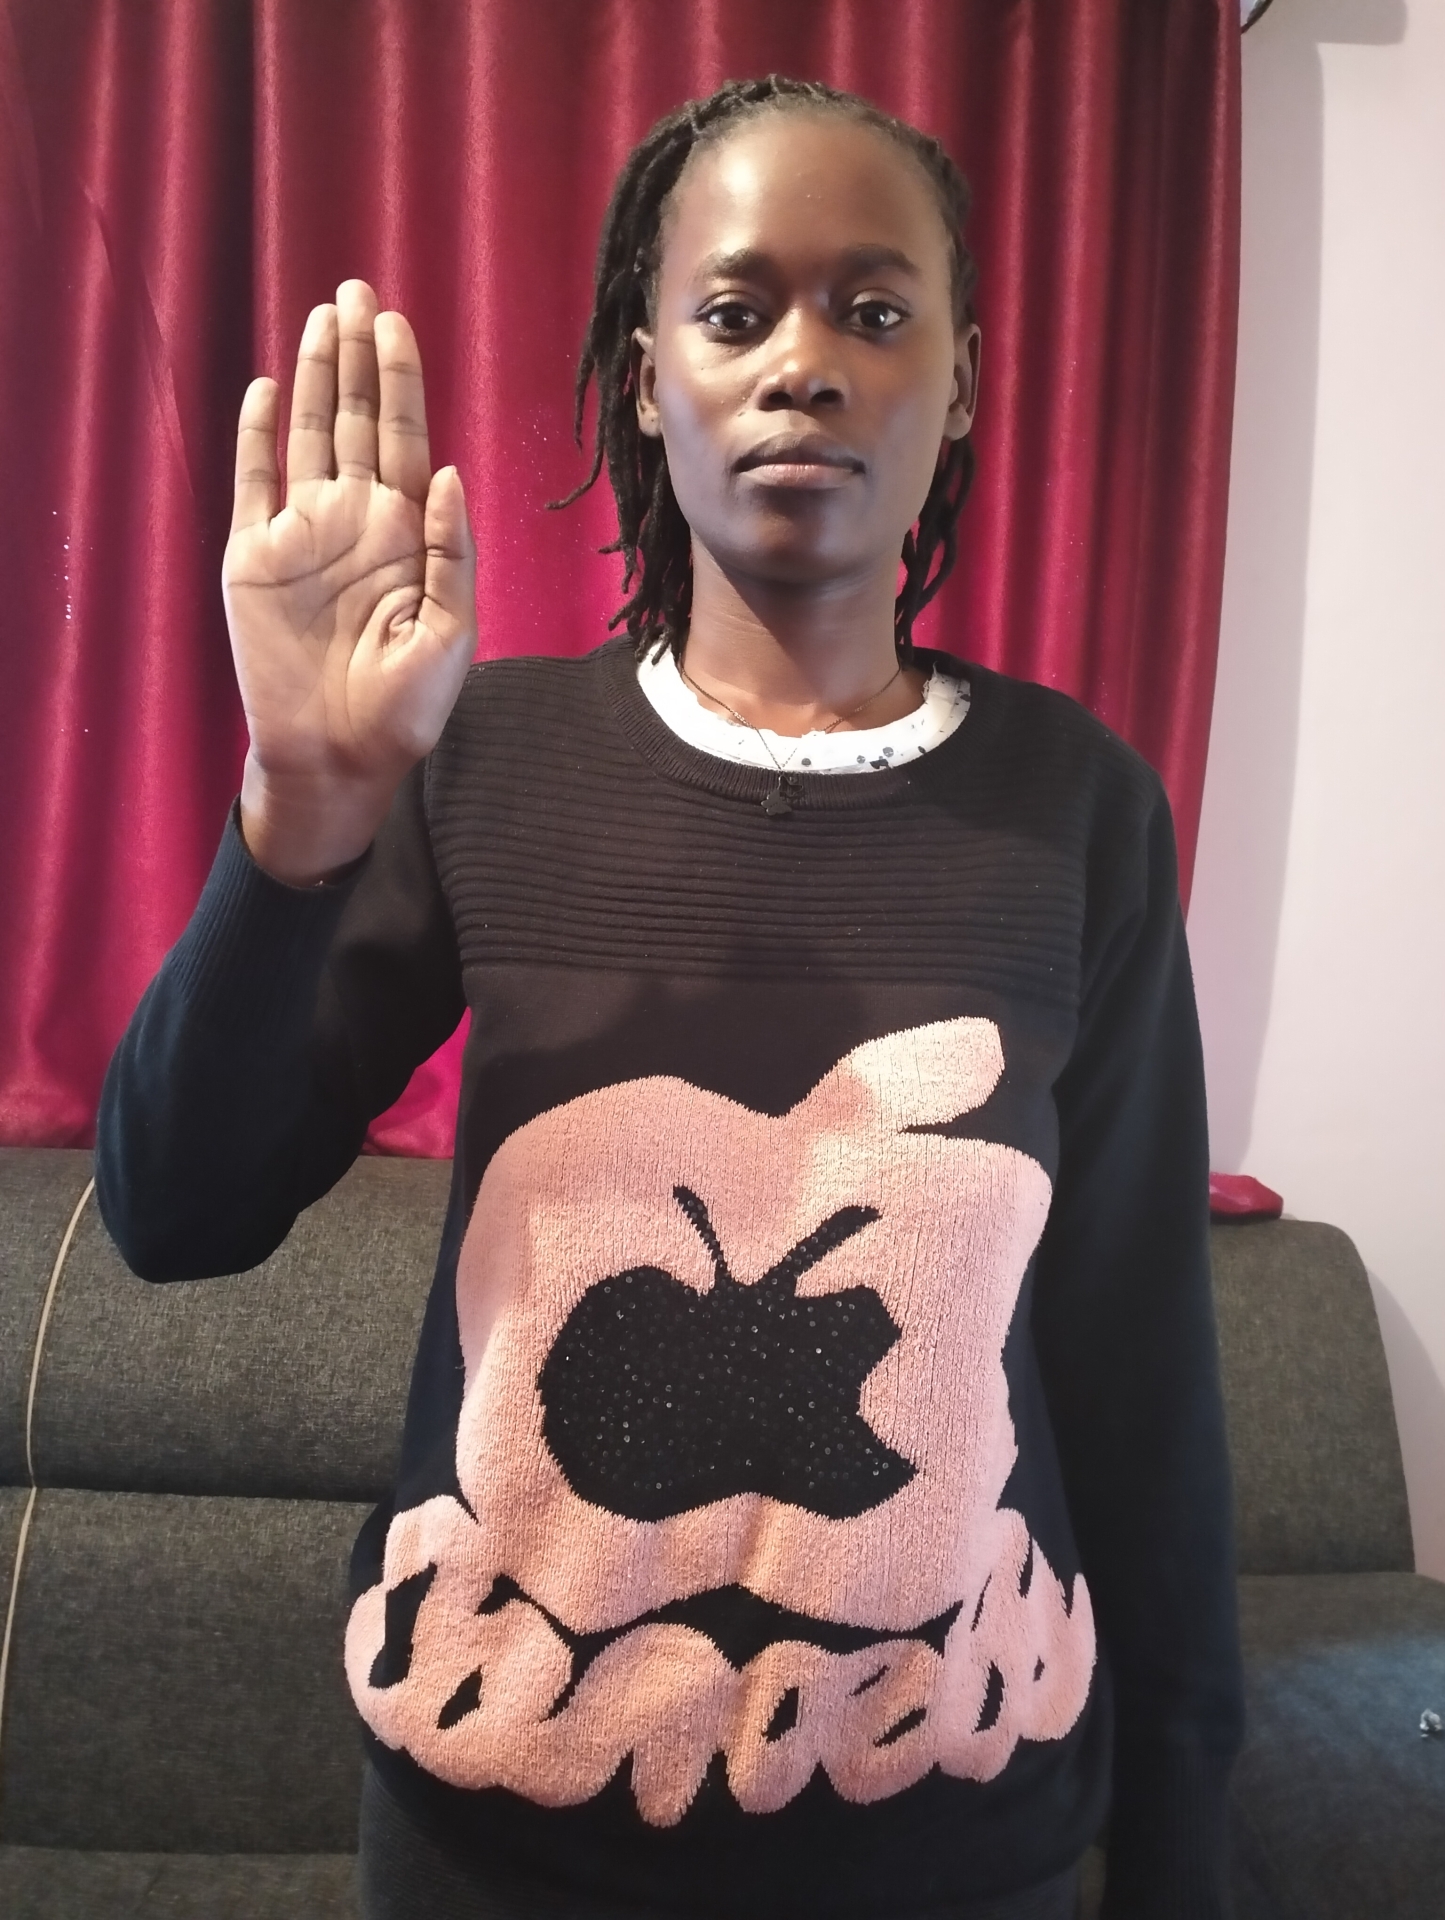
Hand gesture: stop